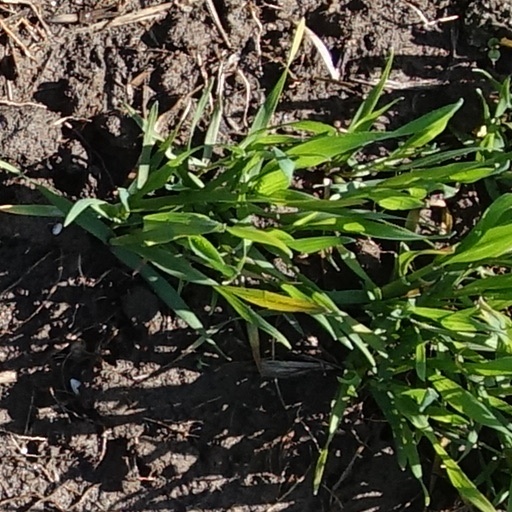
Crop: wheat